Joseph Gasser von Valhorn

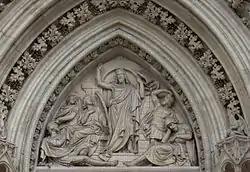
Tympanum, right portal, Votivkirche, Vienna, circa 1873

His health began to decline during this period, and he would suffer from depression for the rest of his life. He initially returned to his hometown, and did not go back to Vienna until 1852. Shortly after, he created five statues for the portal at Speyer Cathedral.